George Bullock (British Army officer)

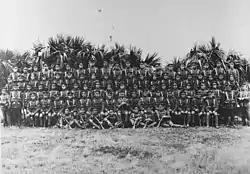
"Bullock's Boys". The first contingent of the BVRC to the Lincolns, training in Bermuda for the Western Front, Winter 1914–15.

A contingent from the Bermuda Volunteer Rifle Corps (BVRC) was detached in December 1914 to train for the Front. It was hoped this could join 2 Lincolns, but when it arrived in England 2 Lincolns was already in France. It was initially attached to the 3rd Battalion, before being attached to the First Battalion (1 Lincolns) on in France as two extra platoons. It was the first colonial volunteer contingent to reach the Western Front when it arrived there in June, 1915. The contingent had trained at Warwick Camp, in Bermuda, over the winter of 1914–1915. As the BVRC still had to meet its obligations as part of the garrison, maintaining patrols and guarding key points around the archipelago, it did not have enough officers to provide an Adjutant to the cadre. Bullock filled this role himself, a job normally performed by a captain. The contingent, as a result, was popularly known as "Bullock's Boys".